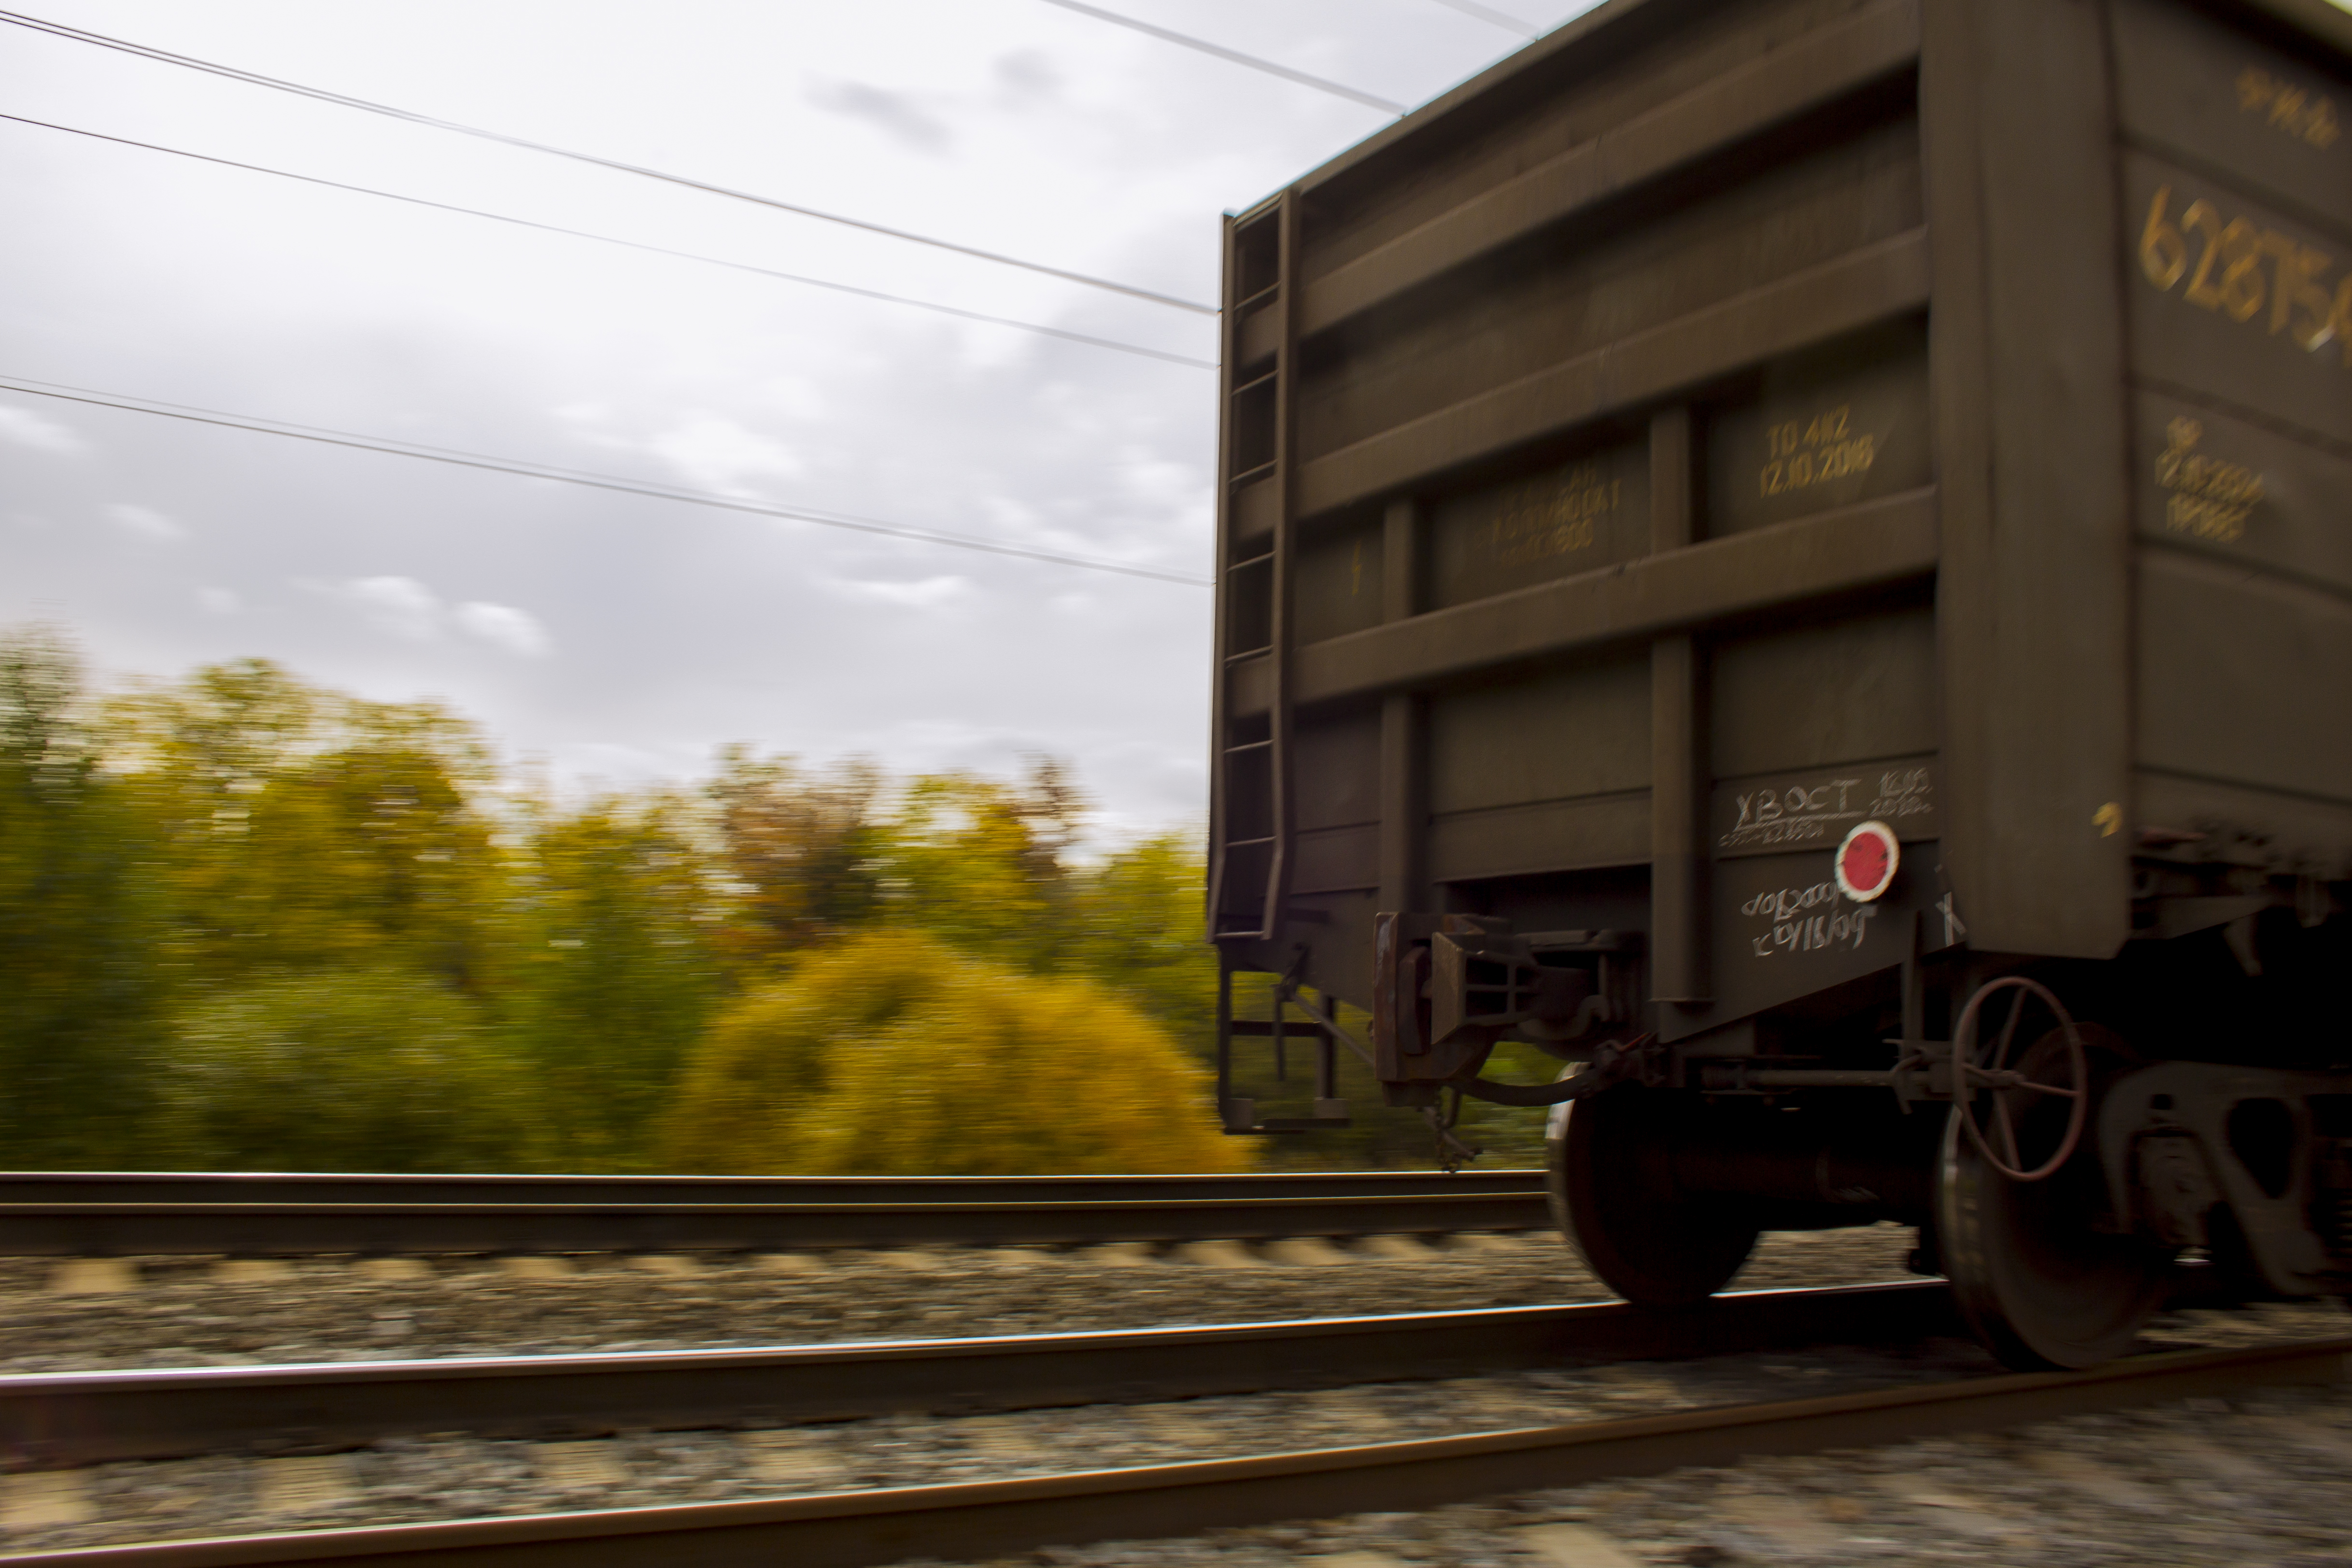
locomotive, train, wagons, transport, railroad, freight, travel, mode of transport, track, vehicle, rolling, railroad car, wheel, sky, railway, rolling stock, freight car, automotive wheel system, tree, auto part, architecture, automotive tire, thoroughfare